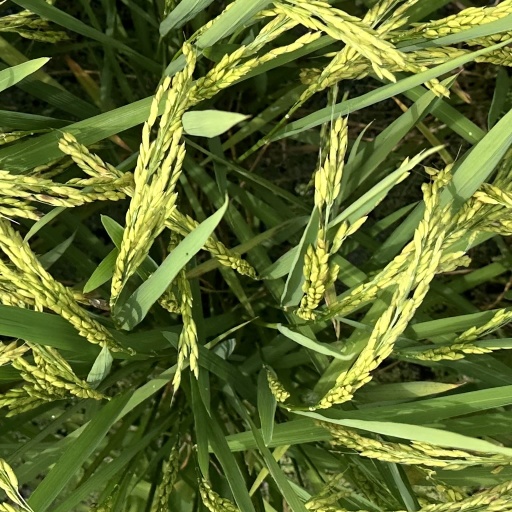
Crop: rice